Intersport Racing

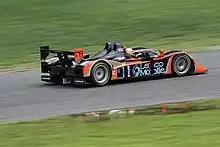
Intersport Lola B06/10 at the 2010 Northeast Grand Prix.

2009 saw Acura replace Audi as the dominant LMP1 force as Audi did not enter a full ALMS season, only racing at the long events such as Sebring and Petit Le Mans. Intersport used the same Lola-AER as before. Their best finish was second place at St. Pete. The team finished third in the LMP1 teams championship behind the Acura teams of Highcroft Racing and de Ferran Motorsports.